Aviator sunglasses

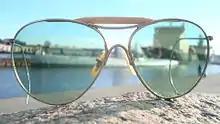
AN6531 sunglasses with Type 1 AN6531 lenses made by American Optical

Aviator sunglasses are a style of sunglasses that was developed by a group of American firms. The original Bausch & Lomb design is now commercially marketed as Ray-Ban Aviators, although other manufacturers also produce aviator-style sunglasses.